Phan Huy Lê

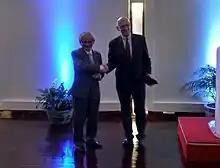
Historian Phan Huy Le (left) receive a medal from Professor Michel Zink at the French Embassy in Vietnam, 2017

Phan Huy Lê (Thạch Châu, Lộc Hà district, Hà Tĩnh province, 23 February 1934 – 23 June 2018) was a Vietnamese historian and professor of history at the Hanoi National University.